Anti-tank mine

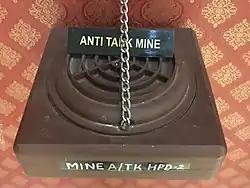
Anti-tank mine used by the Indian Army

More modern anti-tank mines are usually more advanced than simple containers full of explosives detonated by remote or the vehicles pressure. The biggest advances were made in the following areas: